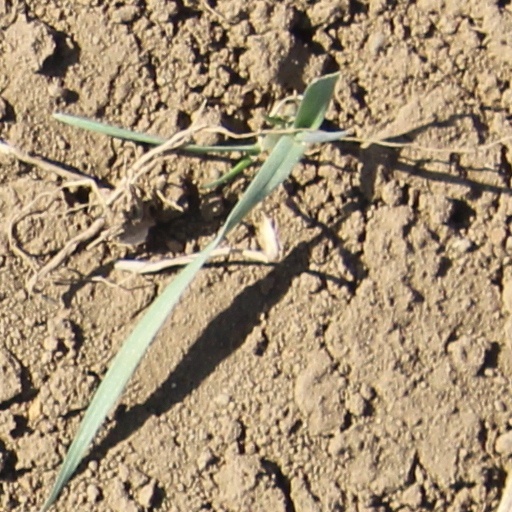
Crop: wheat